Lucius Mussius Aemilianus

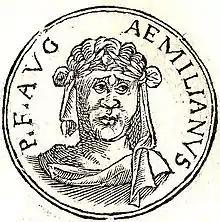
Aemilianus from "Promptuarii Iconum Insigniorum"

Lucius Mussius Aemilianus "signo" Aegippius (died 261 or 262) was a Roman who held a number of military and civilian positions during the middle of the third century. He is best known as a Roman usurper during the reign of Gallienus.